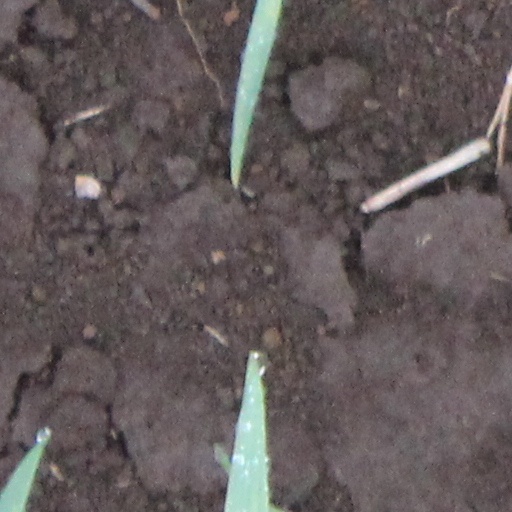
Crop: wheat